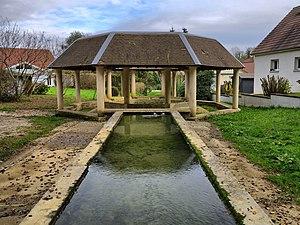
Le lavoir octogonal à impluvium
Torpes est une commune française située dans le département du Doubs en région Bourgogne-Franche-Comté.